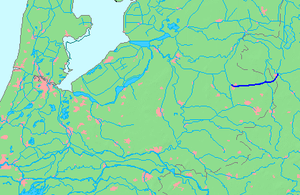
Le Canal d'Almelo à Nordhorn est un canal des Pays-Bas et de l'Allemagne.